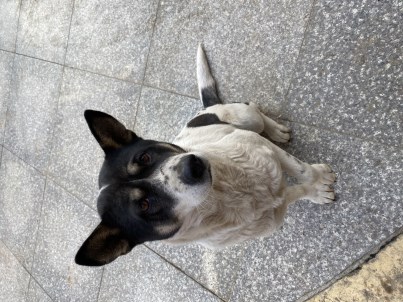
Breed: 2594-n000109-Border_collie